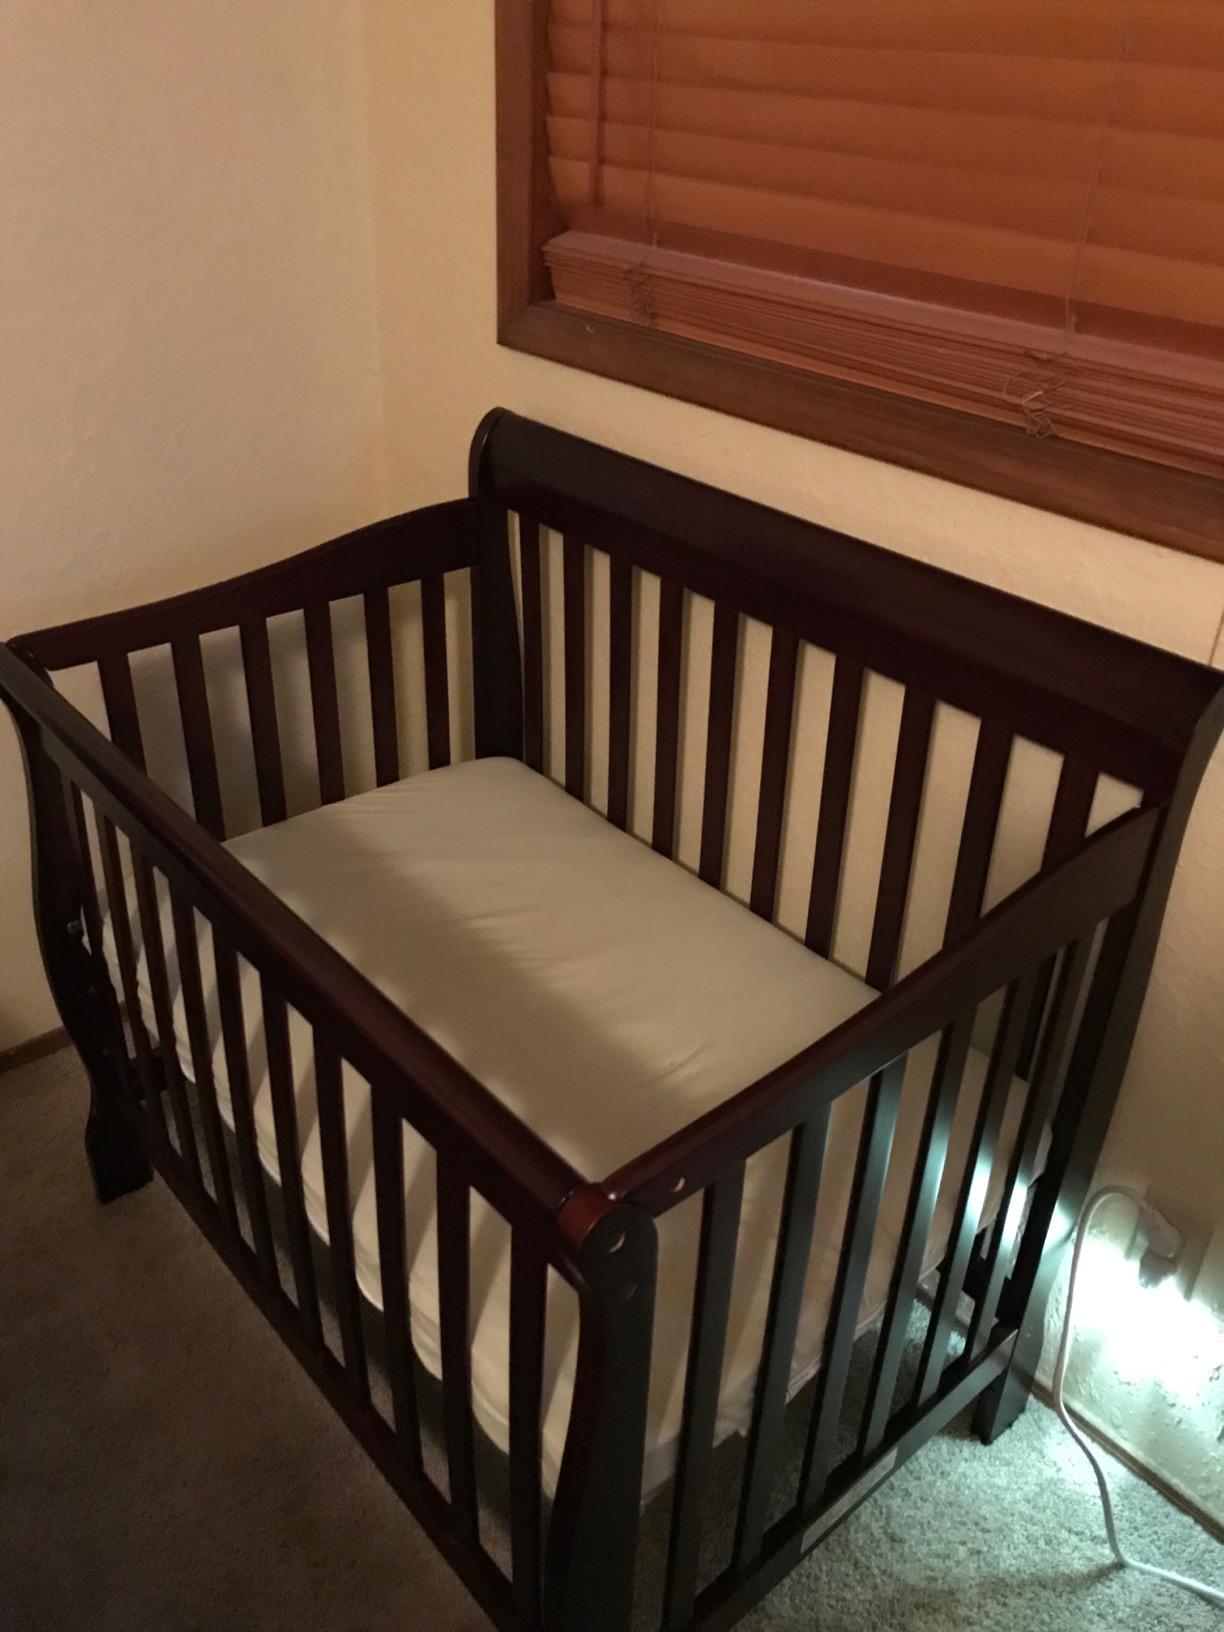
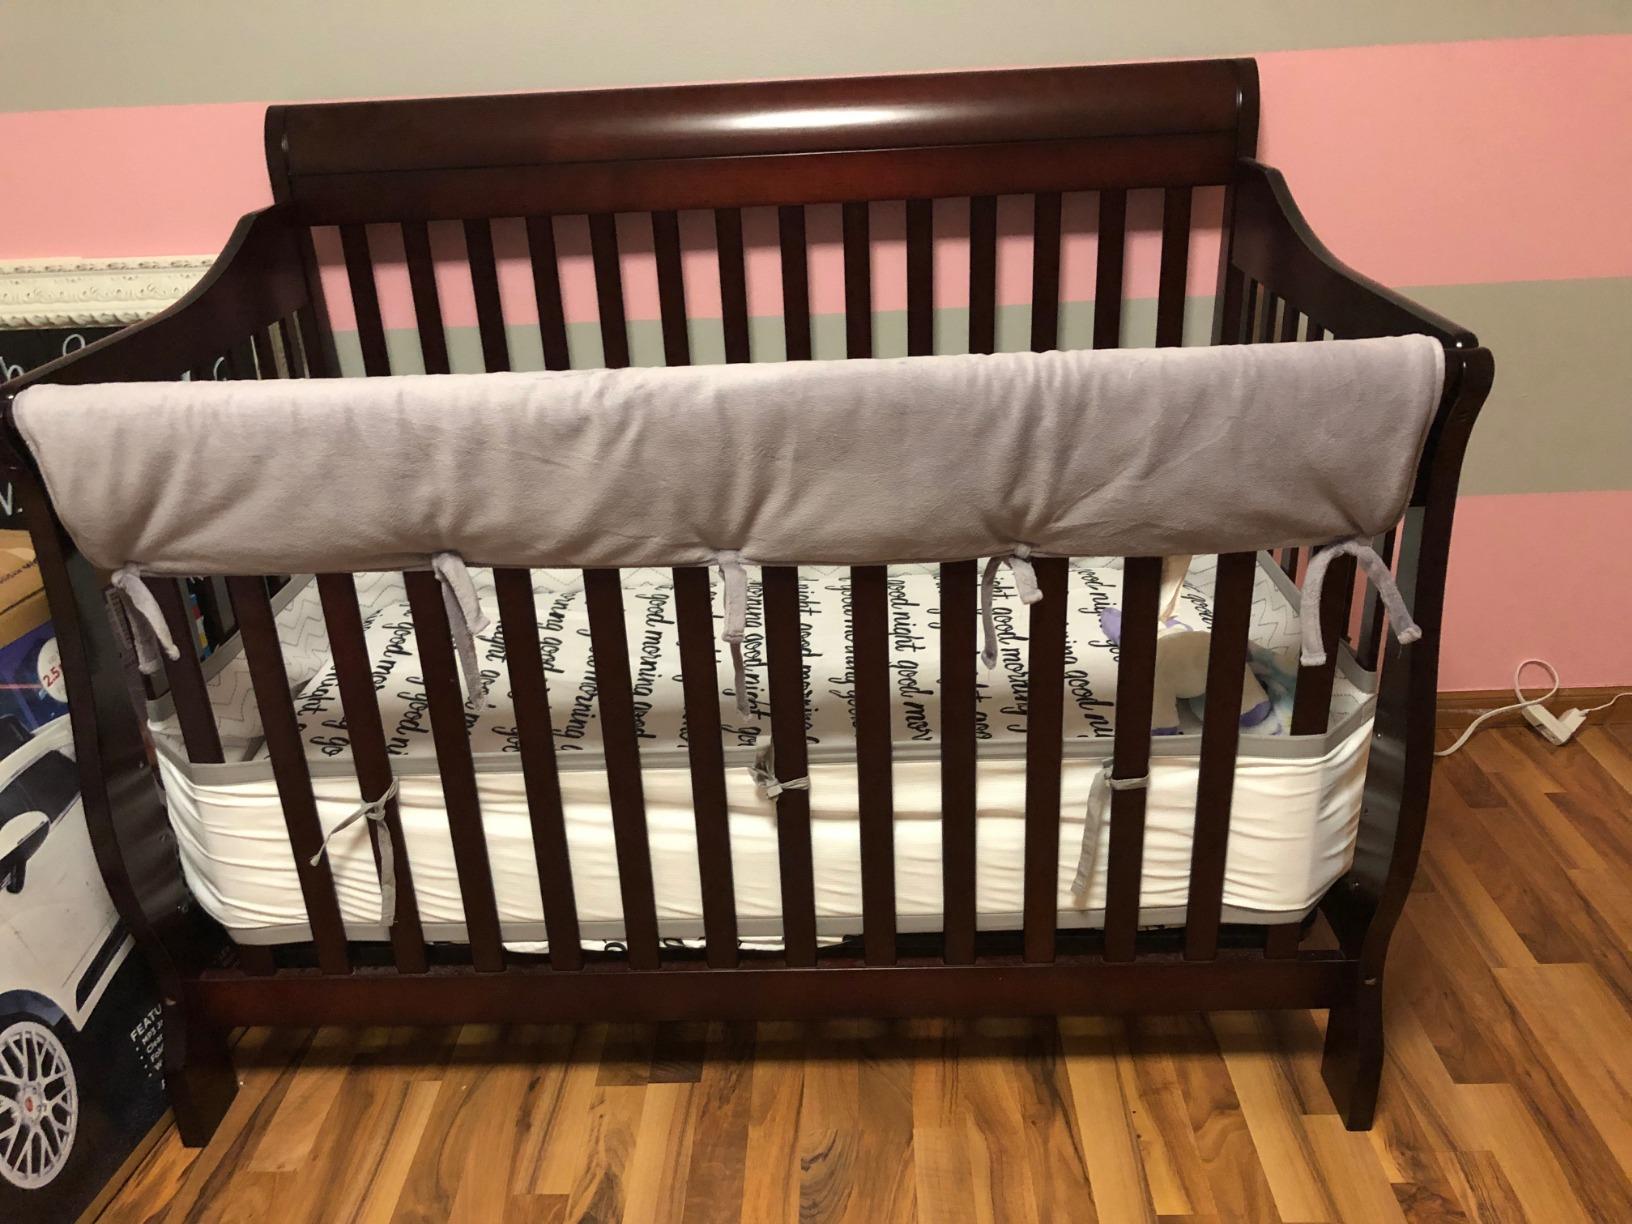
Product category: products_crib
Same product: yes